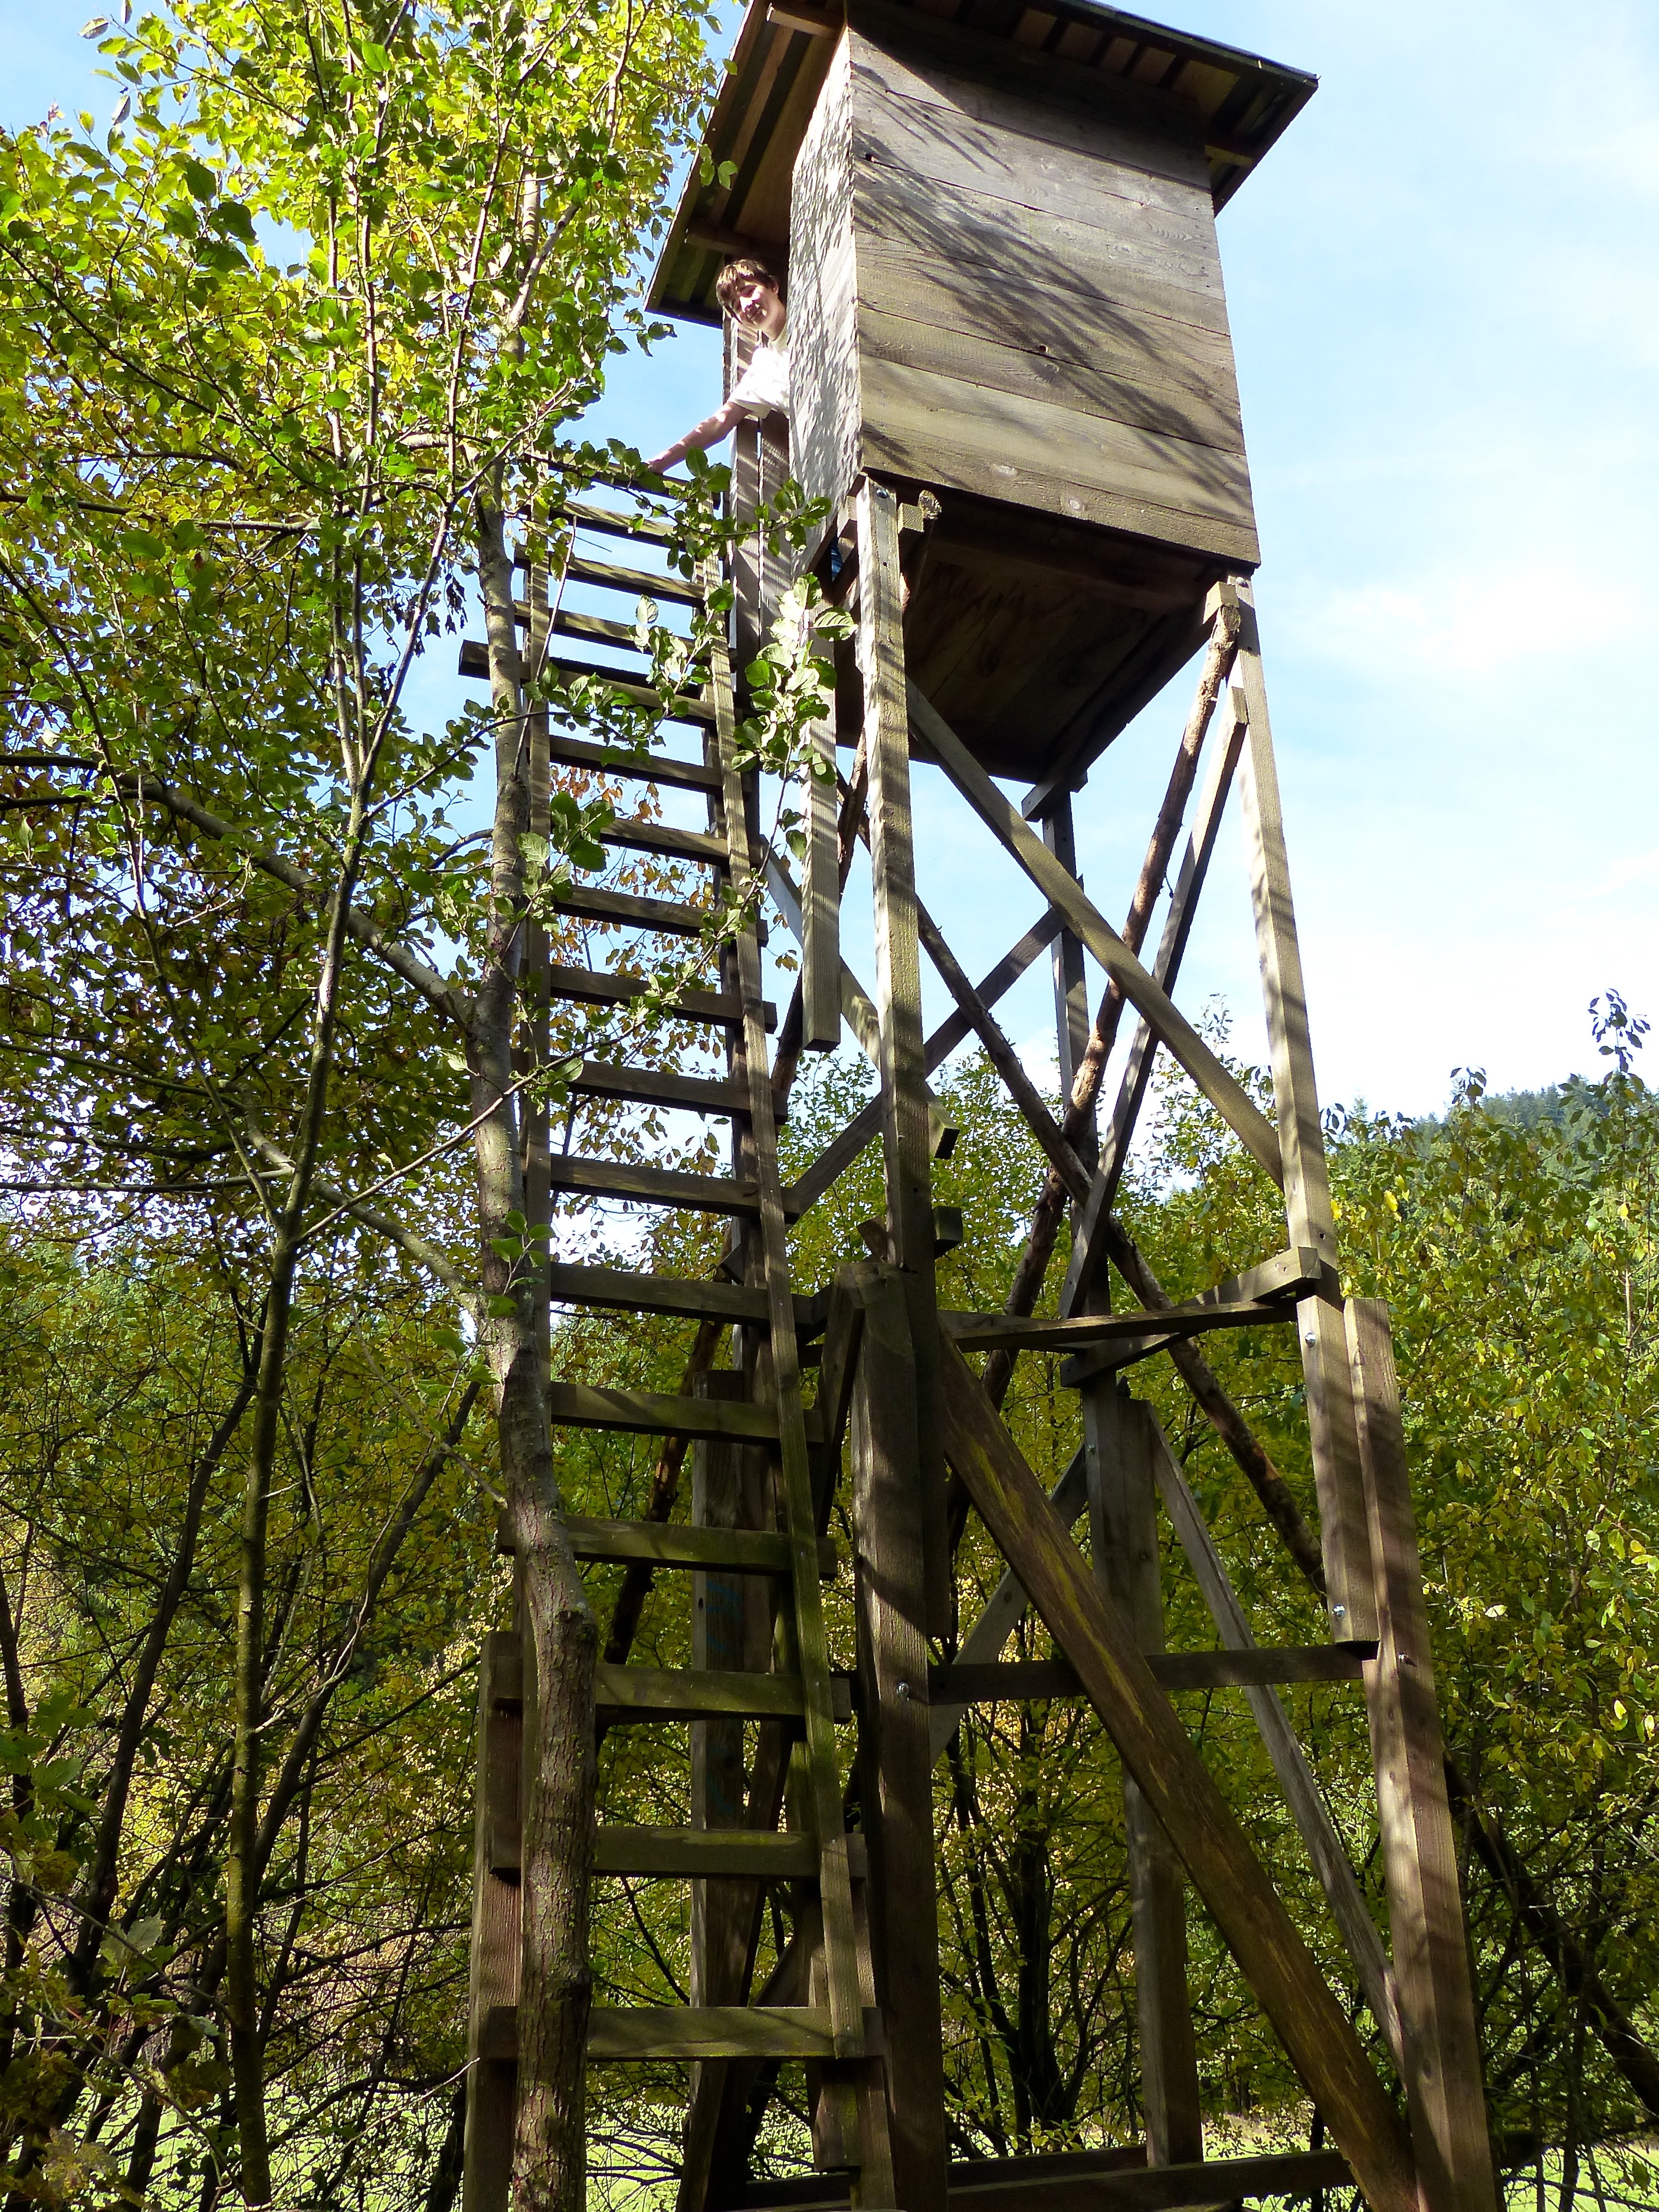
tree, tower, cool image, observation tower, outdoor structure, tree stand